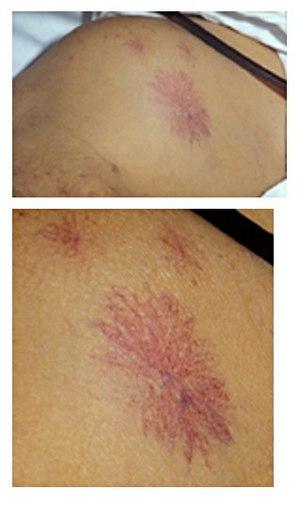
Les télangiectasies désignent différentes formes de dilatation de petits vaisseaux sanguins situés près de la surface de la peau, des muqueuses ou du blanc de l'œil, quand cette « dilatation vasculaire » est anormale par sa taille et sa permanence.
L'angiome stellaire est une lésion vasculaire bénigne de la peau ayant la forme d'un point central qui se ramifie par de nombreuses petites branches capillaires, comme une étoile.